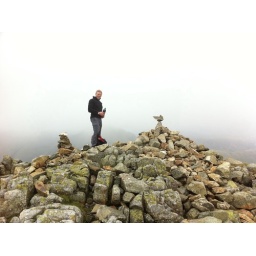
The lesser spotted Telfaller at home in his natural environment.